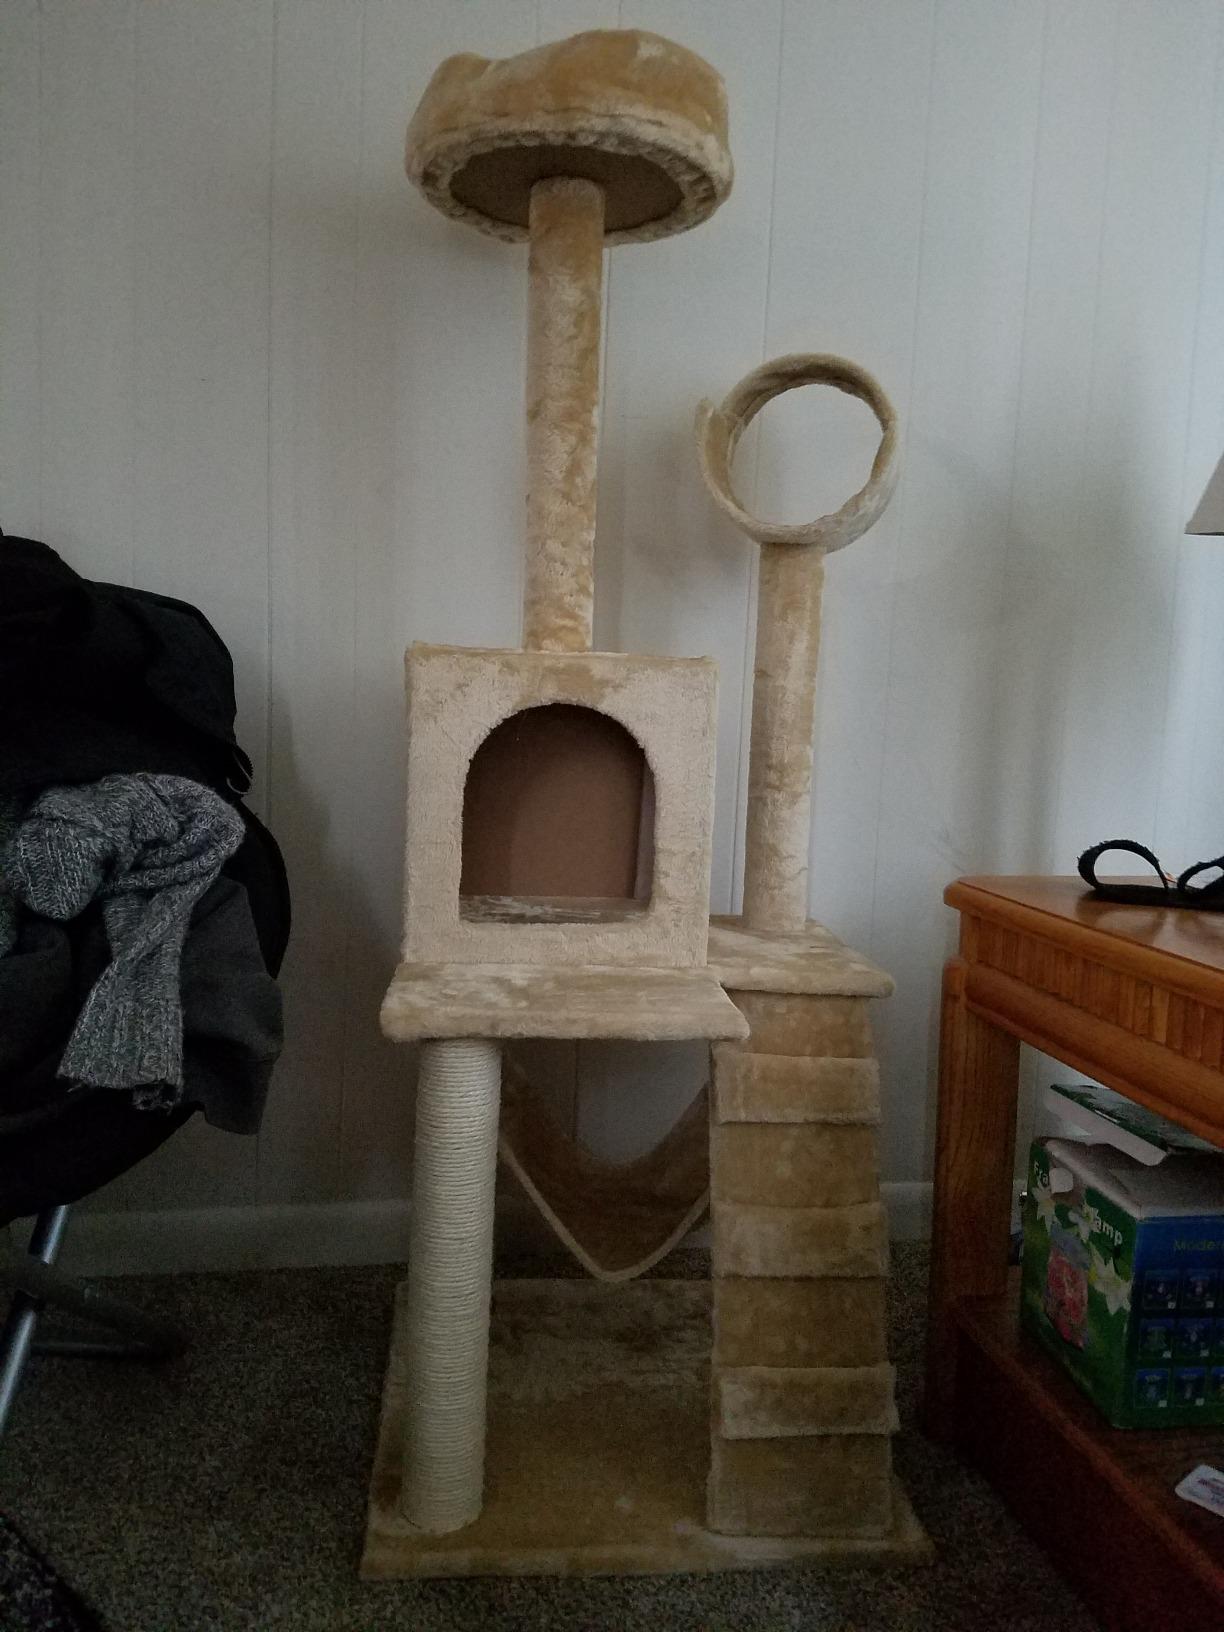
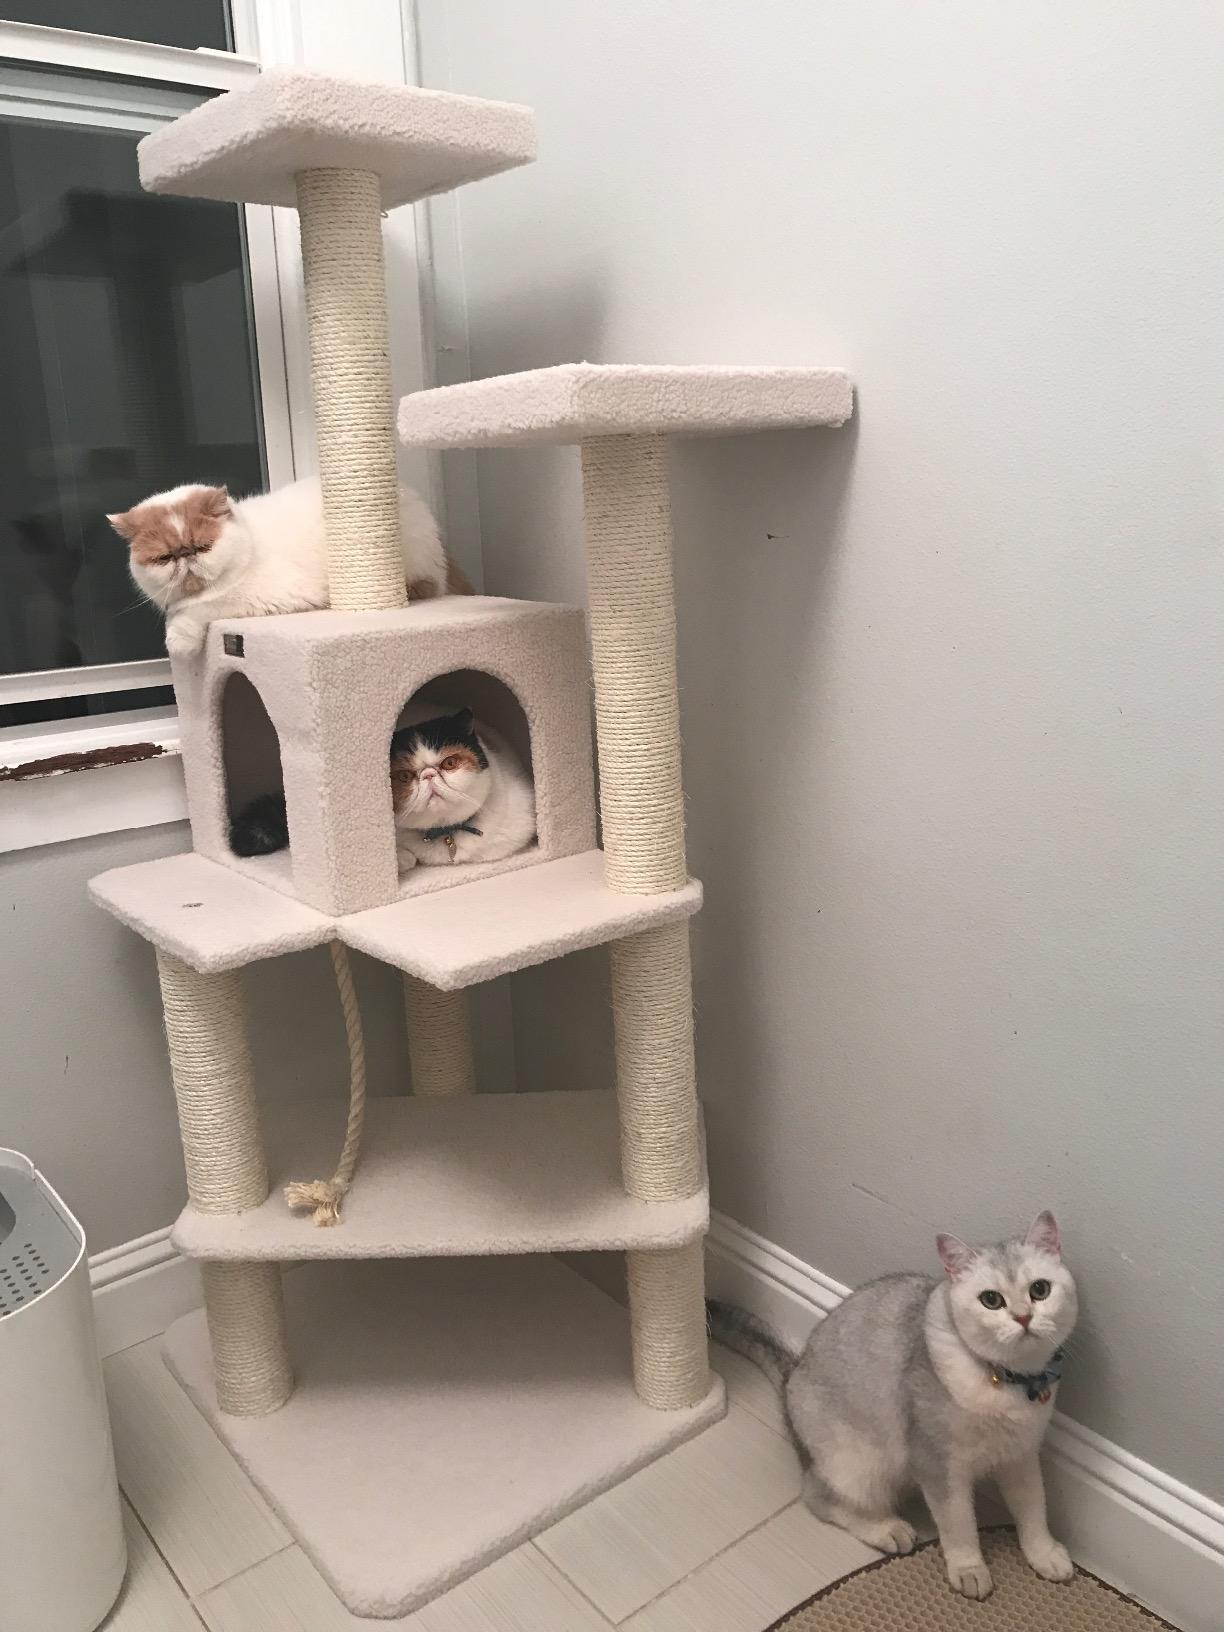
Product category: items_cat tree
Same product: no